List of social nudity places in Europe

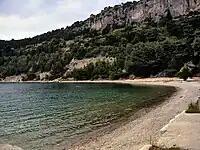
Kasjuni beach near Split

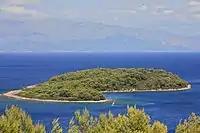
Zečevo, a naturist island with pebble beaches and pine woods, 15 minutes by boat from Jelsa, Island Hvar

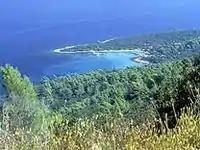
Mlaska beach, Island Hvar

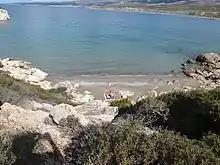
Ammoui Beach, Cyprus

Croatia has a well developed naturist culture with campsites and hotels specifically catering for naturists. Naturism has been popular in Croatia ever since the future King Edward VIII and his then-mistress, Wallis Simpson, were allowed to swim nude at one of Rab's beaches in 1936. Toplessness is permitted on most beaches.